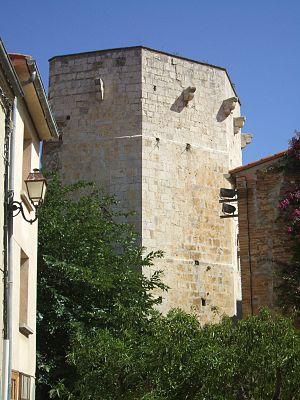
Sainte-Marie-la-Mer (Pyrénées-Orientales, Languedoc-Roussillon, France)
Sainte-Marie-la-Mer est une commune française située dans le département des Pyrénées-Orientales en région Occitanie.